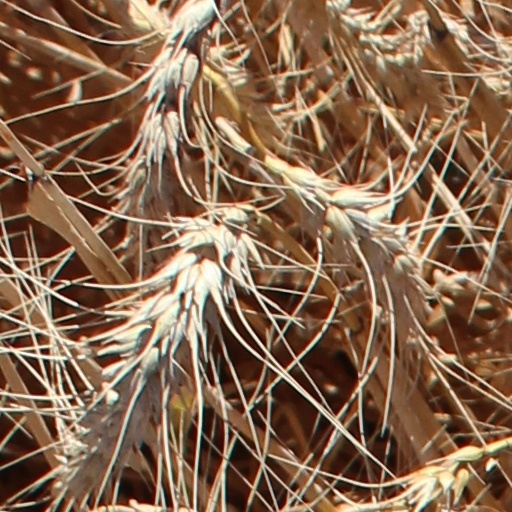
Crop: wheat